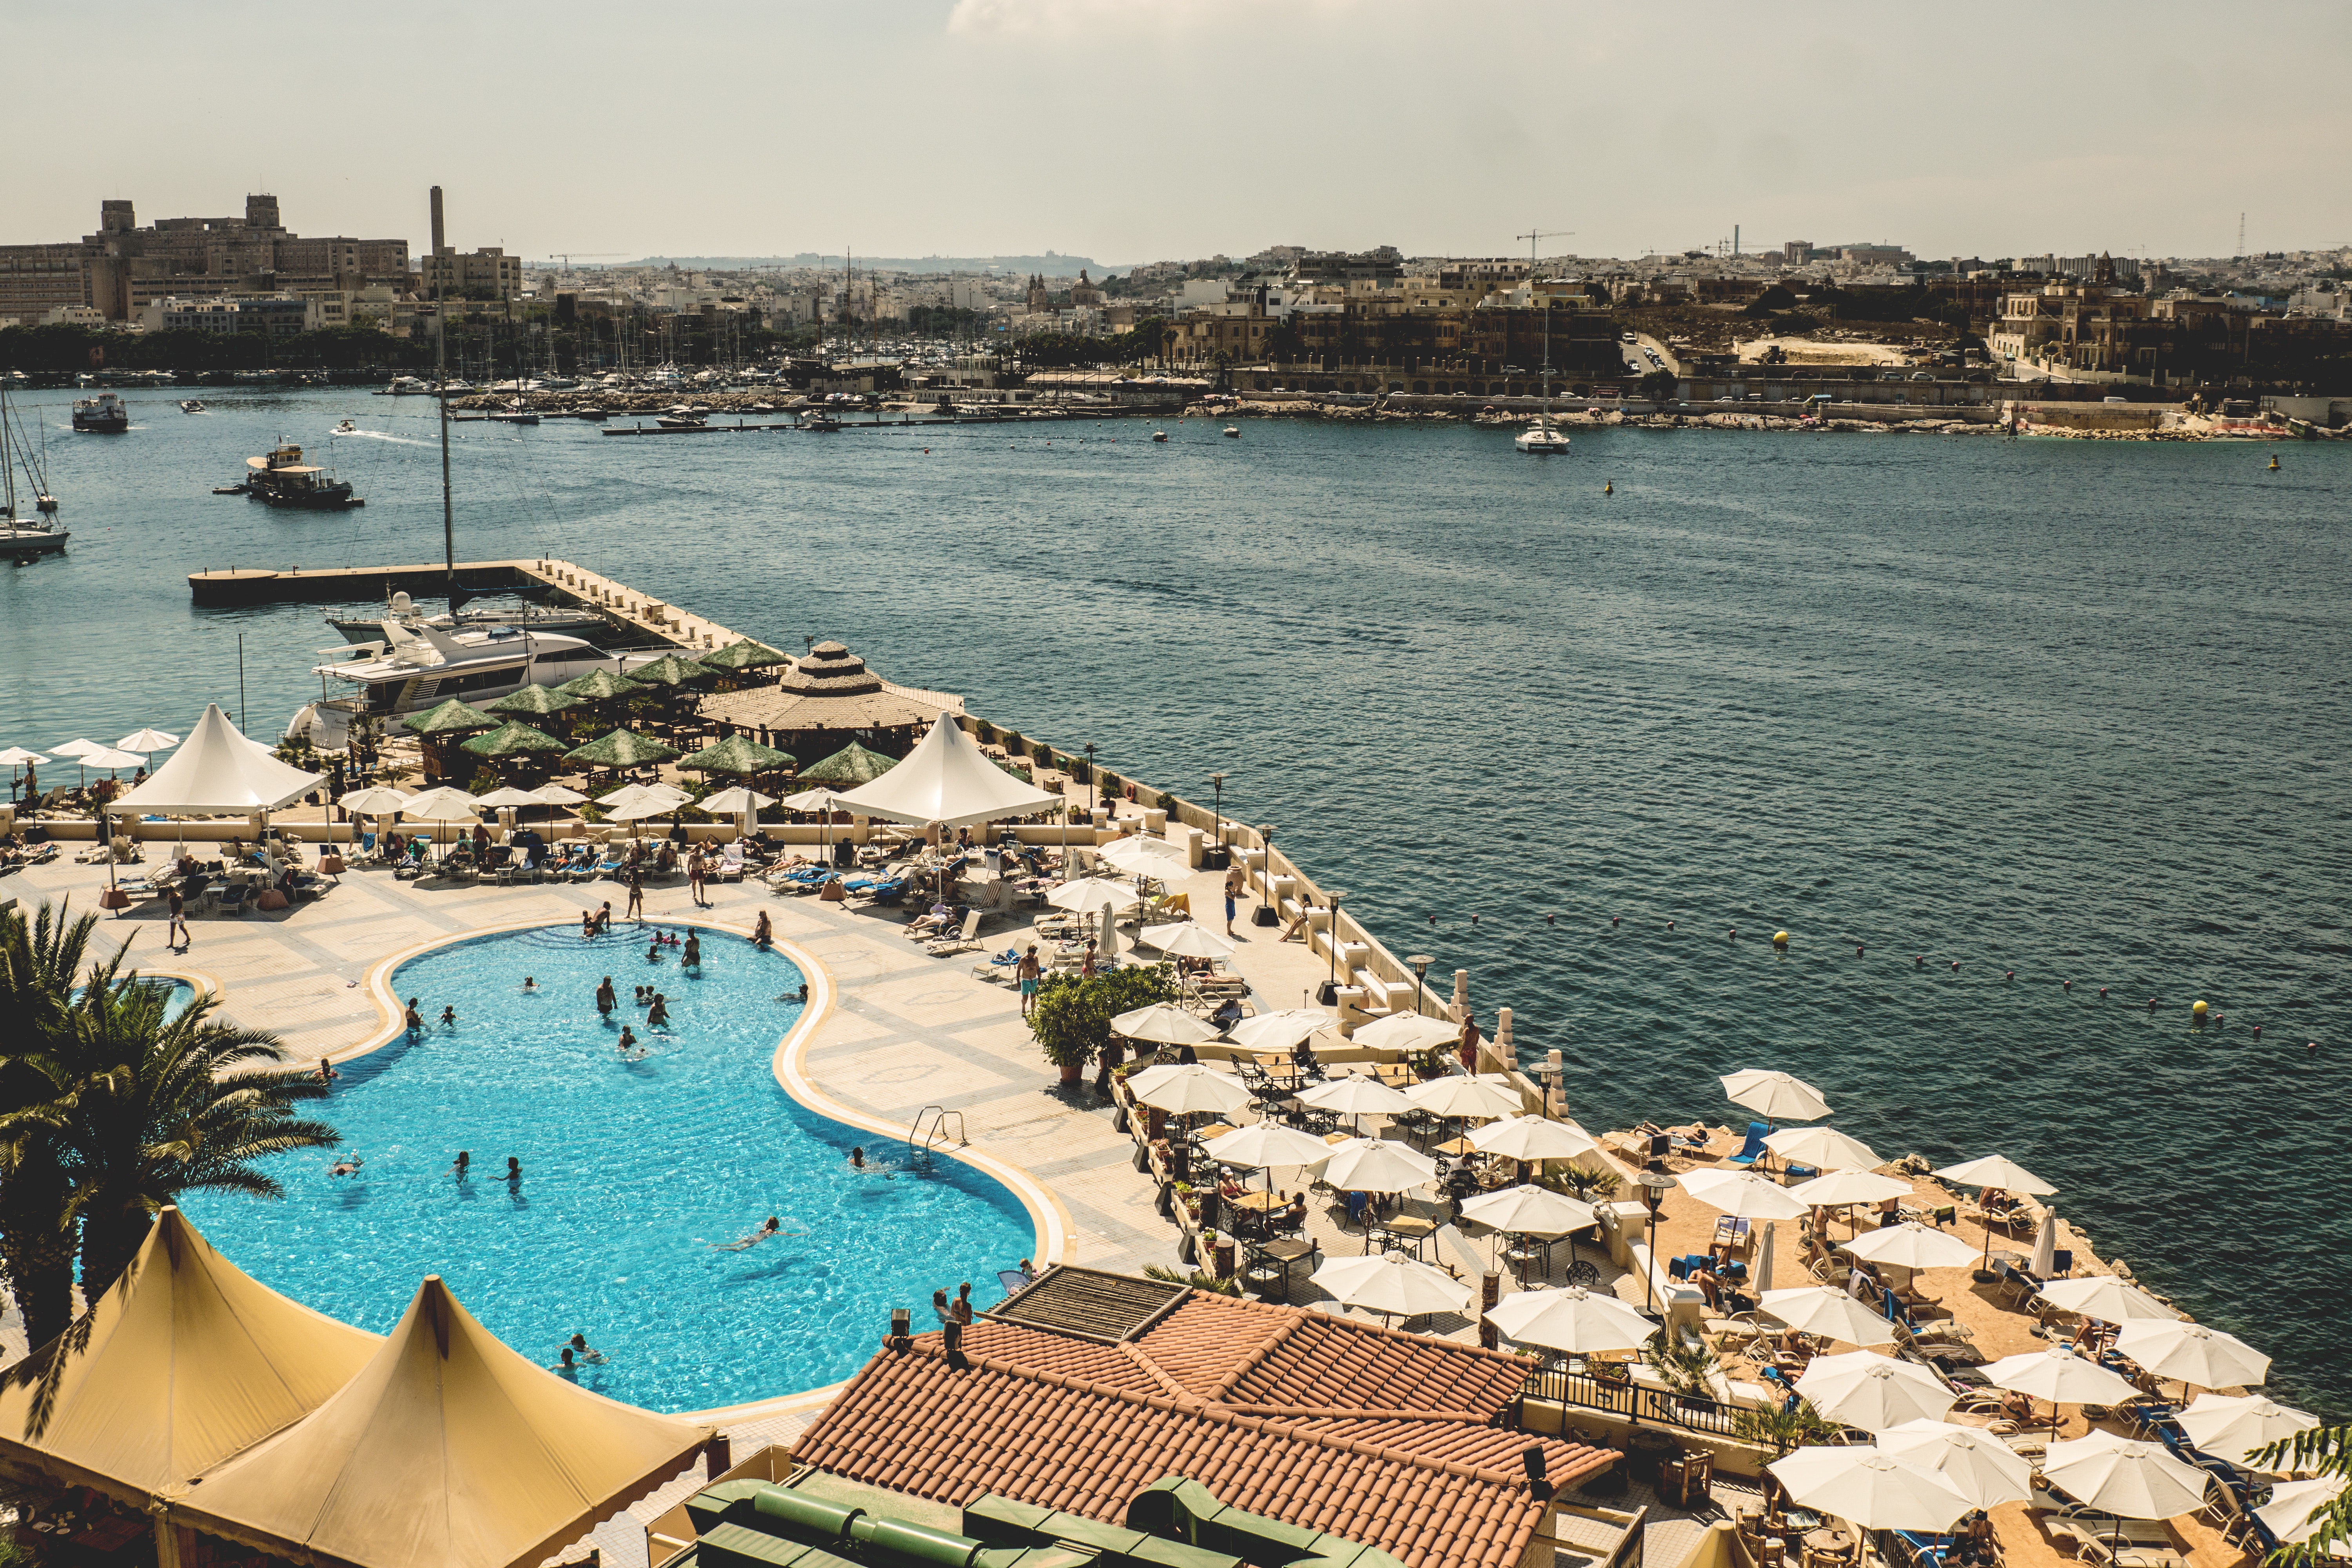
water, sea, town, coast, vacation, sky, tourism, swimming pool, azure, summer, bay, coastal and oceanic landforms, design, beach, city, architecture, rock, leisure, roof, harbor, ocean, horizon, house, mountain, village, building